Hubert Ludwig

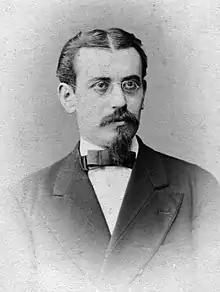
Around 1880. From Museum für Naturkunde, Berlin

Hubert Jakob Ludwig (22 March 1852 – 17 November 1913) was a German zoologist and marine biologist best known for his studies of echinoderms. He also rewrote and produced the third edition of the textbook of zoology written by Johannes Leunis in 1883.